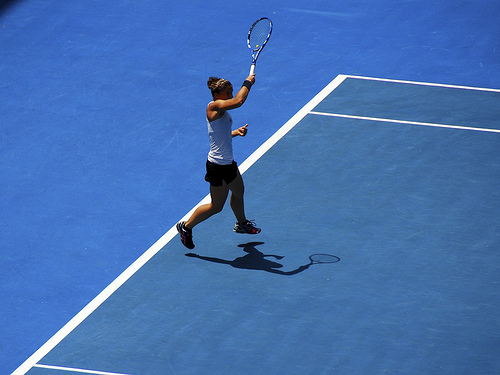
question: ここはどこですか？
answer: テニスコート

question: どんな人がいますか？
answer: 女性

question: 女性は左手に何を持っていますか？
answer: テニスラケット

question: 女性が左手首につけているリストバンドの色は何色ですか？
answer: 黒

question: 女性が着ているシャツの色は何色ですか？
answer: 白

question: 女性がはいているスコートの色は何色ですか？
answer: 黒

question: どんな天気ですか？
answer: 晴れている

question: 女性はどんな体勢ですか？
answer: ジャンプしてラケットを振っている